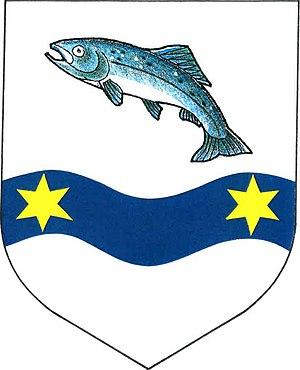
Obora est une commune du district de Louny, dans la région d'Ústí nad Labem, en République tchèque. Sa population s'élevait à 435 habitants en 2018.